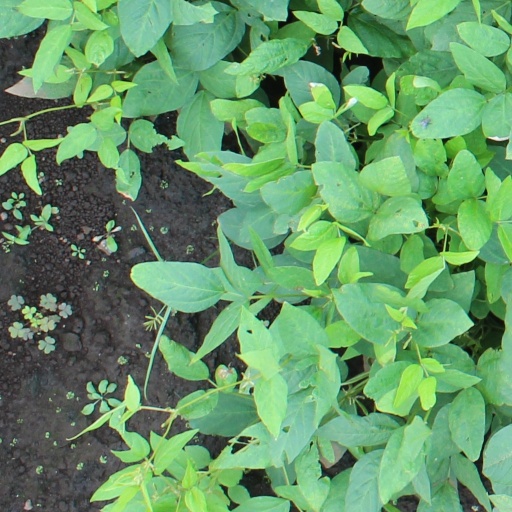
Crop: soybean